Tom Snijders

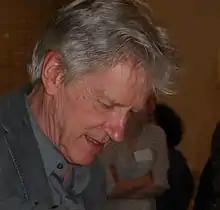
Tom Snijders (2015)

Tom A. B. Snijders (born 26 September 1949) is professor of Statistics in the Social Sciences at Nuffield College, Oxford, one of the constituent colleges of the University of Oxford (since 1 October 2006). He is also professor of Methodology at the University of Groningen, a position he has held for more than twenty years.